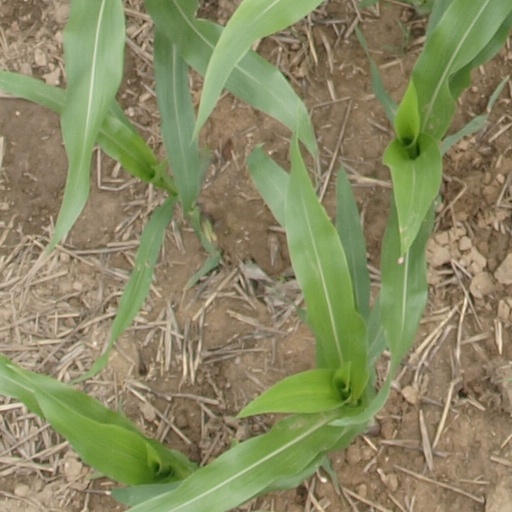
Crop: maize; corn